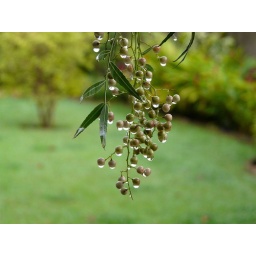
Birds love to eat these little fruit from the tree beside our porch.